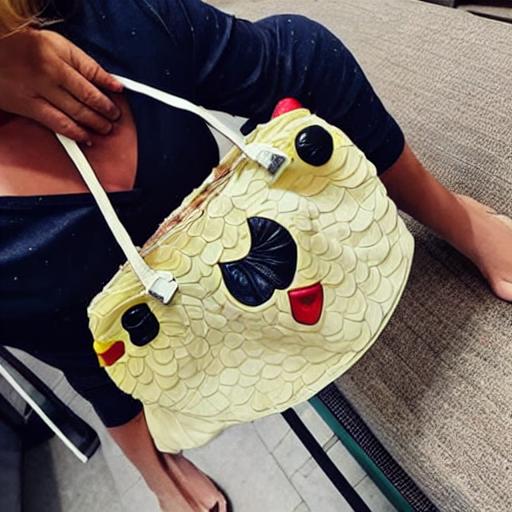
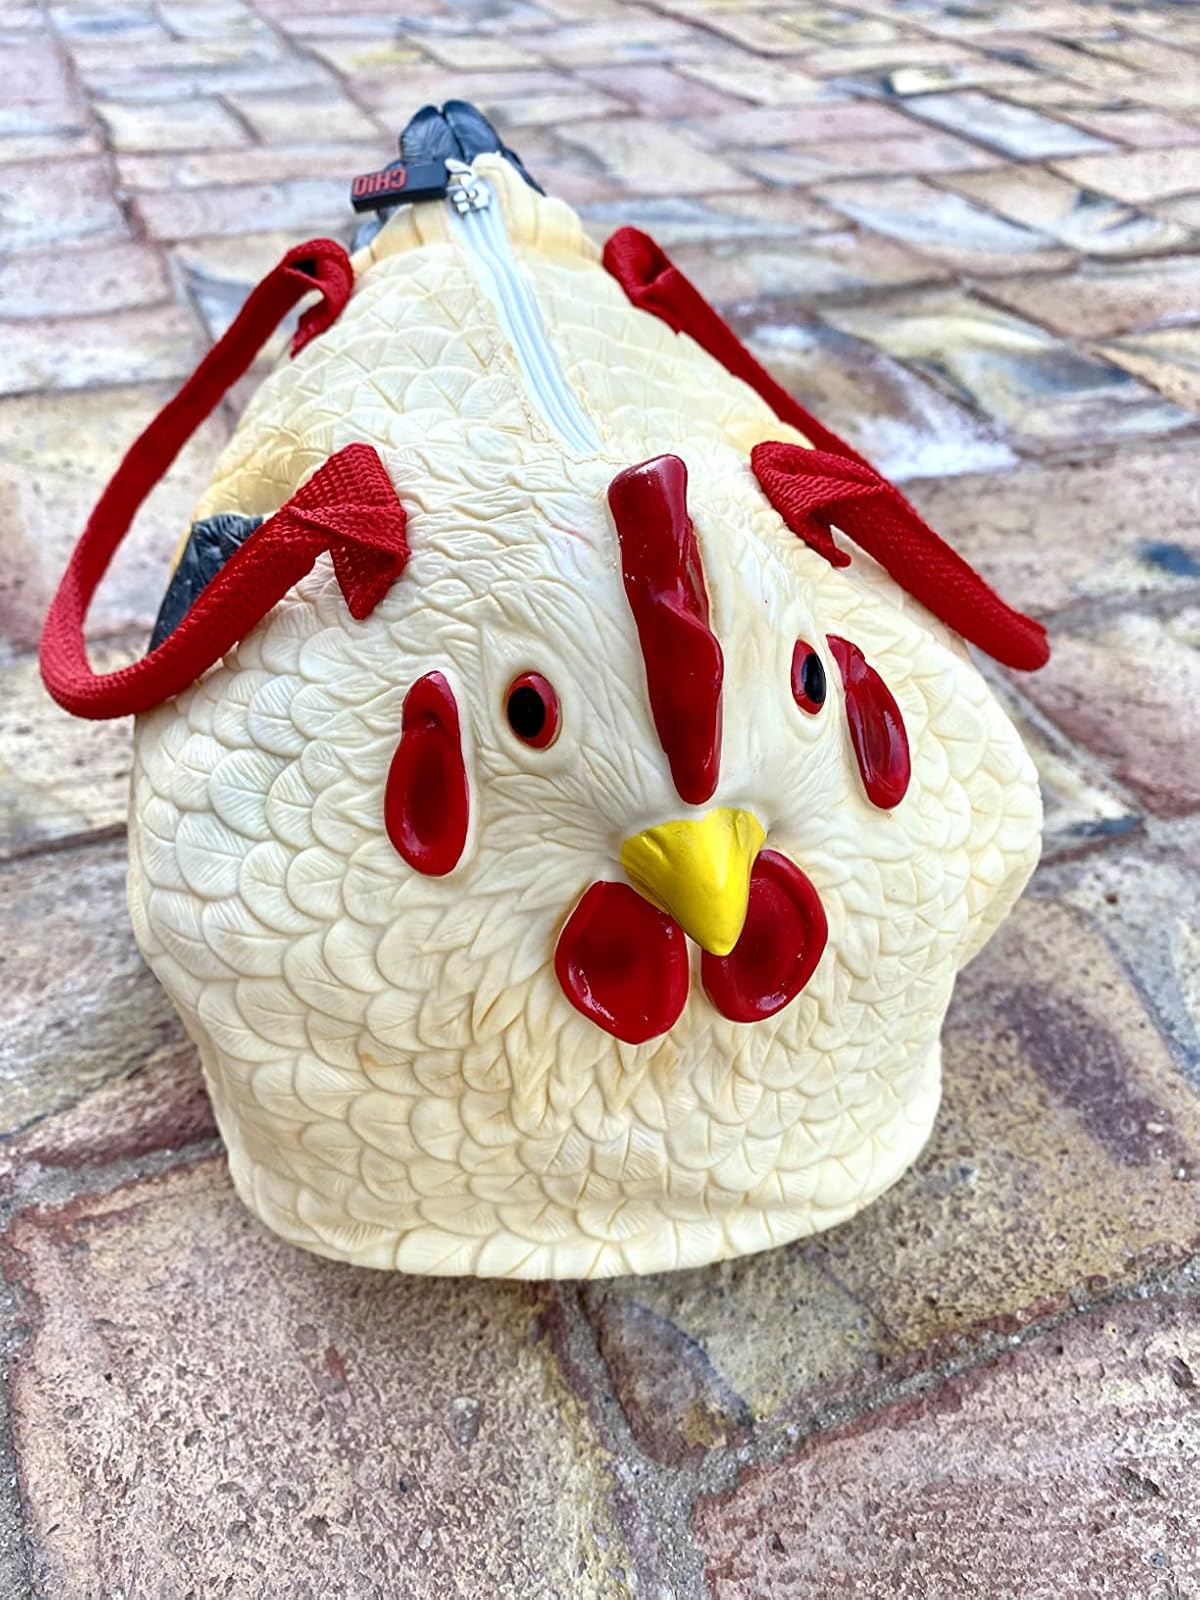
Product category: accessories_handbag
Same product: no